Azerbaijan

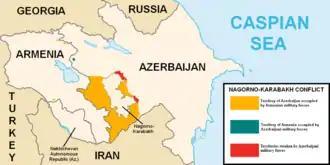
Military situation in the Nagorno-Karabakh region prior to the Second Nagorno-Karabakh War

In 1993, democratically elected President Abulfaz Elchibey was overthrown by a military insurrection led by Colonel Surat Huseynov, which resulted in the rise to power of the former leader of Soviet Azerbaijan, Heydar Aliyev. In 1994, Huseynov, by that time the prime minister, attempted another military coup against Heydar Aliyev, but he was arrested and charged with treason. In 1995 another coup was attempted against Aliyev, this time by the commander of the Russian OMON special police unit, Rovshan Javadov. The coup was averted, resulting in the death of Javadov and disbanding of Azerbaijan's OMON units. At the same time, the country was tainted by rampant corruption in the governing bureaucracy. In October 1998, Aliyev was re-elected for a second term.